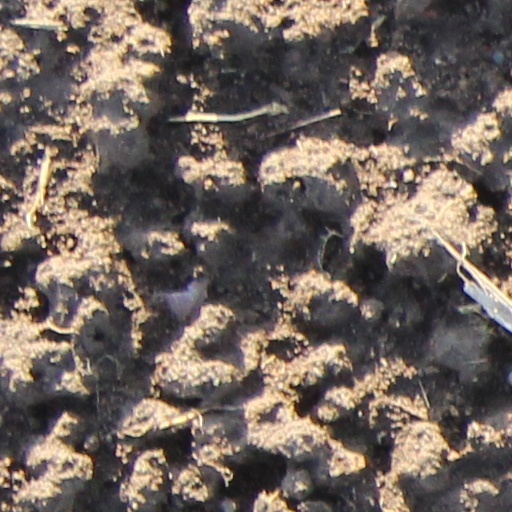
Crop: wheat